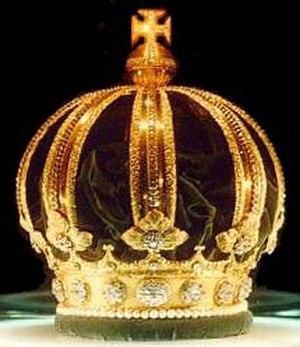
Le Musée impérial de Petrópolis est un musée situé dans le centre historique de Petrópolis, dans l’État de Rio de Janeiro, au Brésil.